Kara Walker

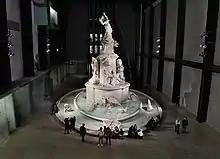

She first came to the art world's attention in 1994 with her mural "Gone, An Historical Romance of a Civil War as It Occurred Between the Dusky Thighs of One Young Negress and Her Heart." This cut-paper silhouette mural, presenting an Antebellum south filled with sex and slavery, was an instant hit. The artwork's title references the popular novel "Gone with the Wind" by Margaret Mitchell, and the individual figures in the tableau index the fairy-tale universe of Walt Disney in the 1930s. At the age of 28, she became the second youngest recipient of the John D. and Catherine T. MacArthur Foundation's "genius" grant, second only to renowned Mayanist David Stuart. In 2007, the Walker Art Center exhibition "Kara Walker: My Complement, My Oppressor, My Enemy, My Love" was the artist's first full-scale US museum survey.